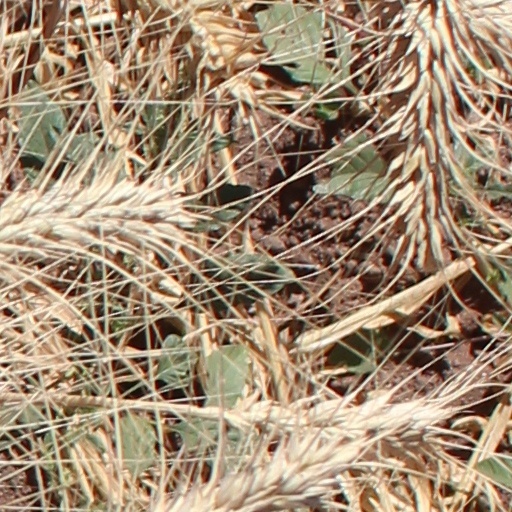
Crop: wheat